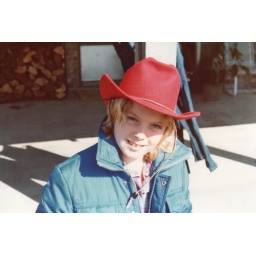
Kristy in the red cowboy hat